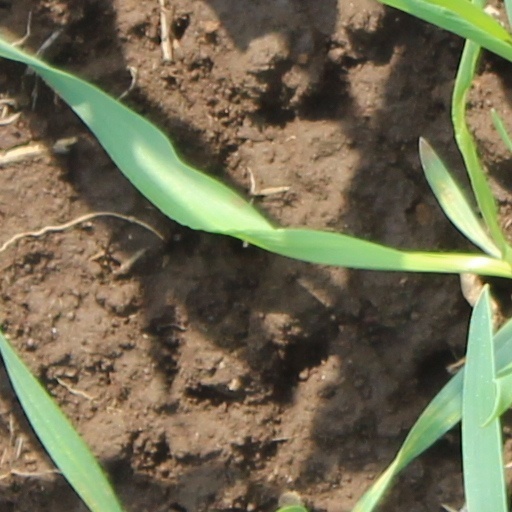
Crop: wheat